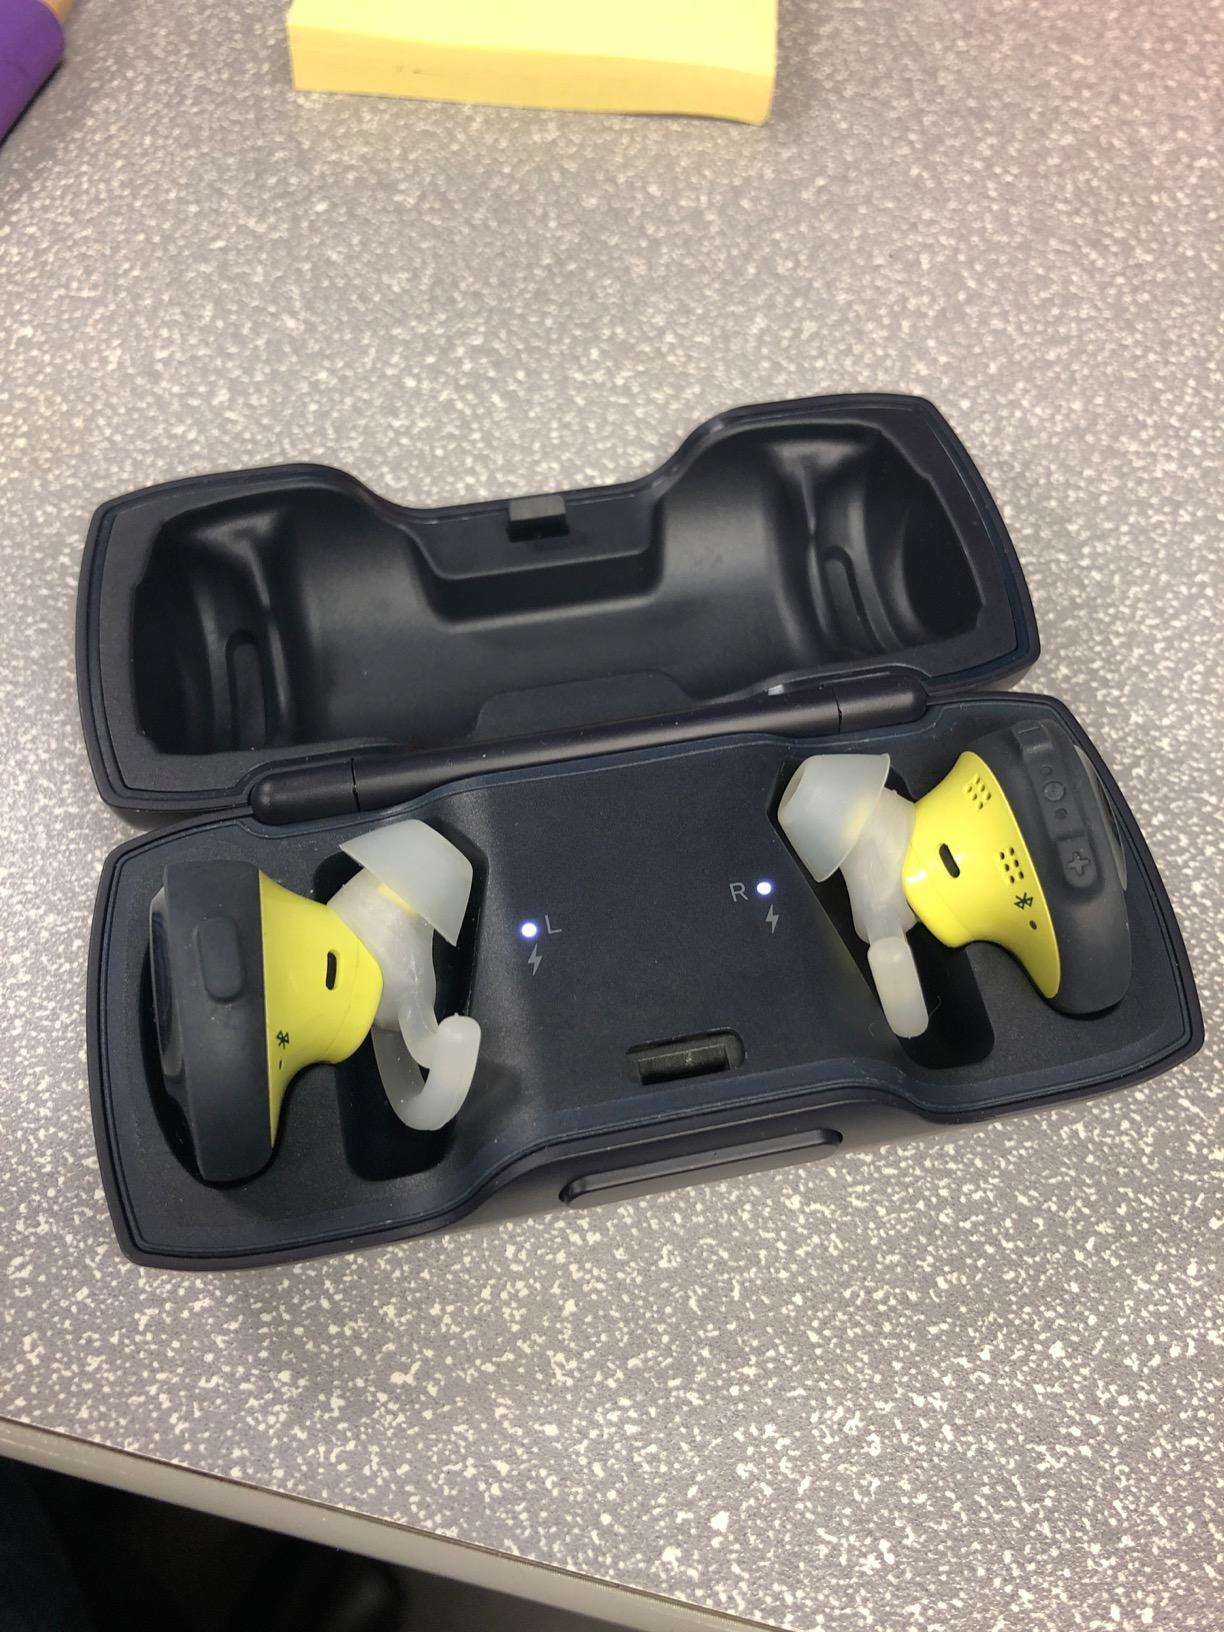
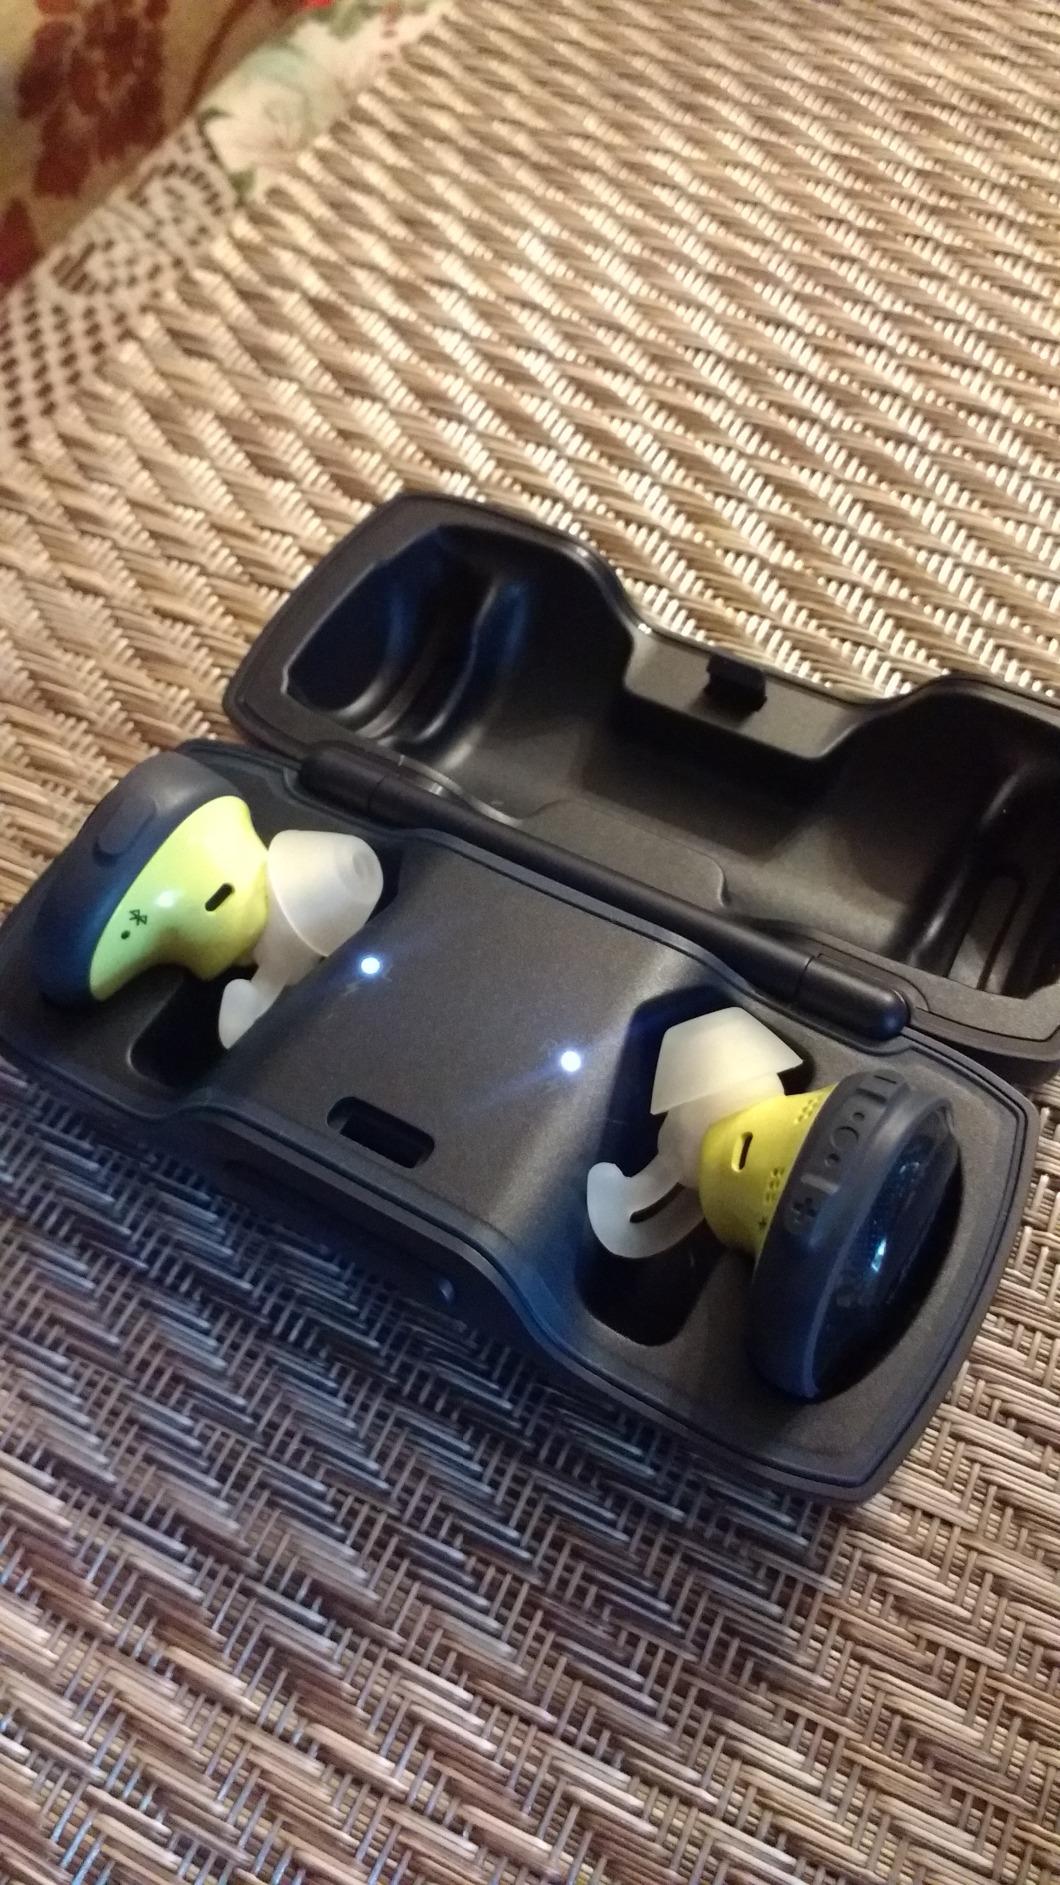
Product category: earbuds
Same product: yes